Vauxhall 20-60

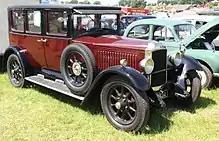
R-type saloon

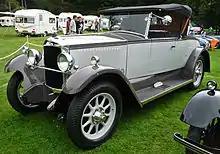
R-type Melton open 2-seater 1928 with dickey seat

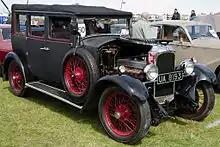
R-type Cabriolet 1928

The motoring correspondent of The Times reported that he liked the car though he thought the suspension could be improved, the springs at the back were too harsh with just two persons in the car. Otherwise he considered the car pleasing, the engine well balanced and it made no noise, the controls were light and simple and functioned correctly. He considered the four wheel brakes to be some of the best he had experienced, particularly as they are without servo-assistance.